Rif Dimashq offensive (March–August 2013)

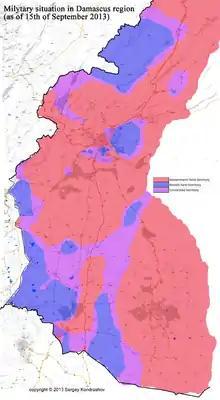
Territories held by government forces, by rebels or under continuous clashes as of September 2013.

On 16 August, mortar fire by the Syrian Army on the Mleha district, southeast of Damascus, killed at least 14 civilians, four of them children. The evening's bombardment came as troops pressed a months-old offensive in the suburbs of Damascus in a bid to clear the region of rebel rear bases, according to SOHR.